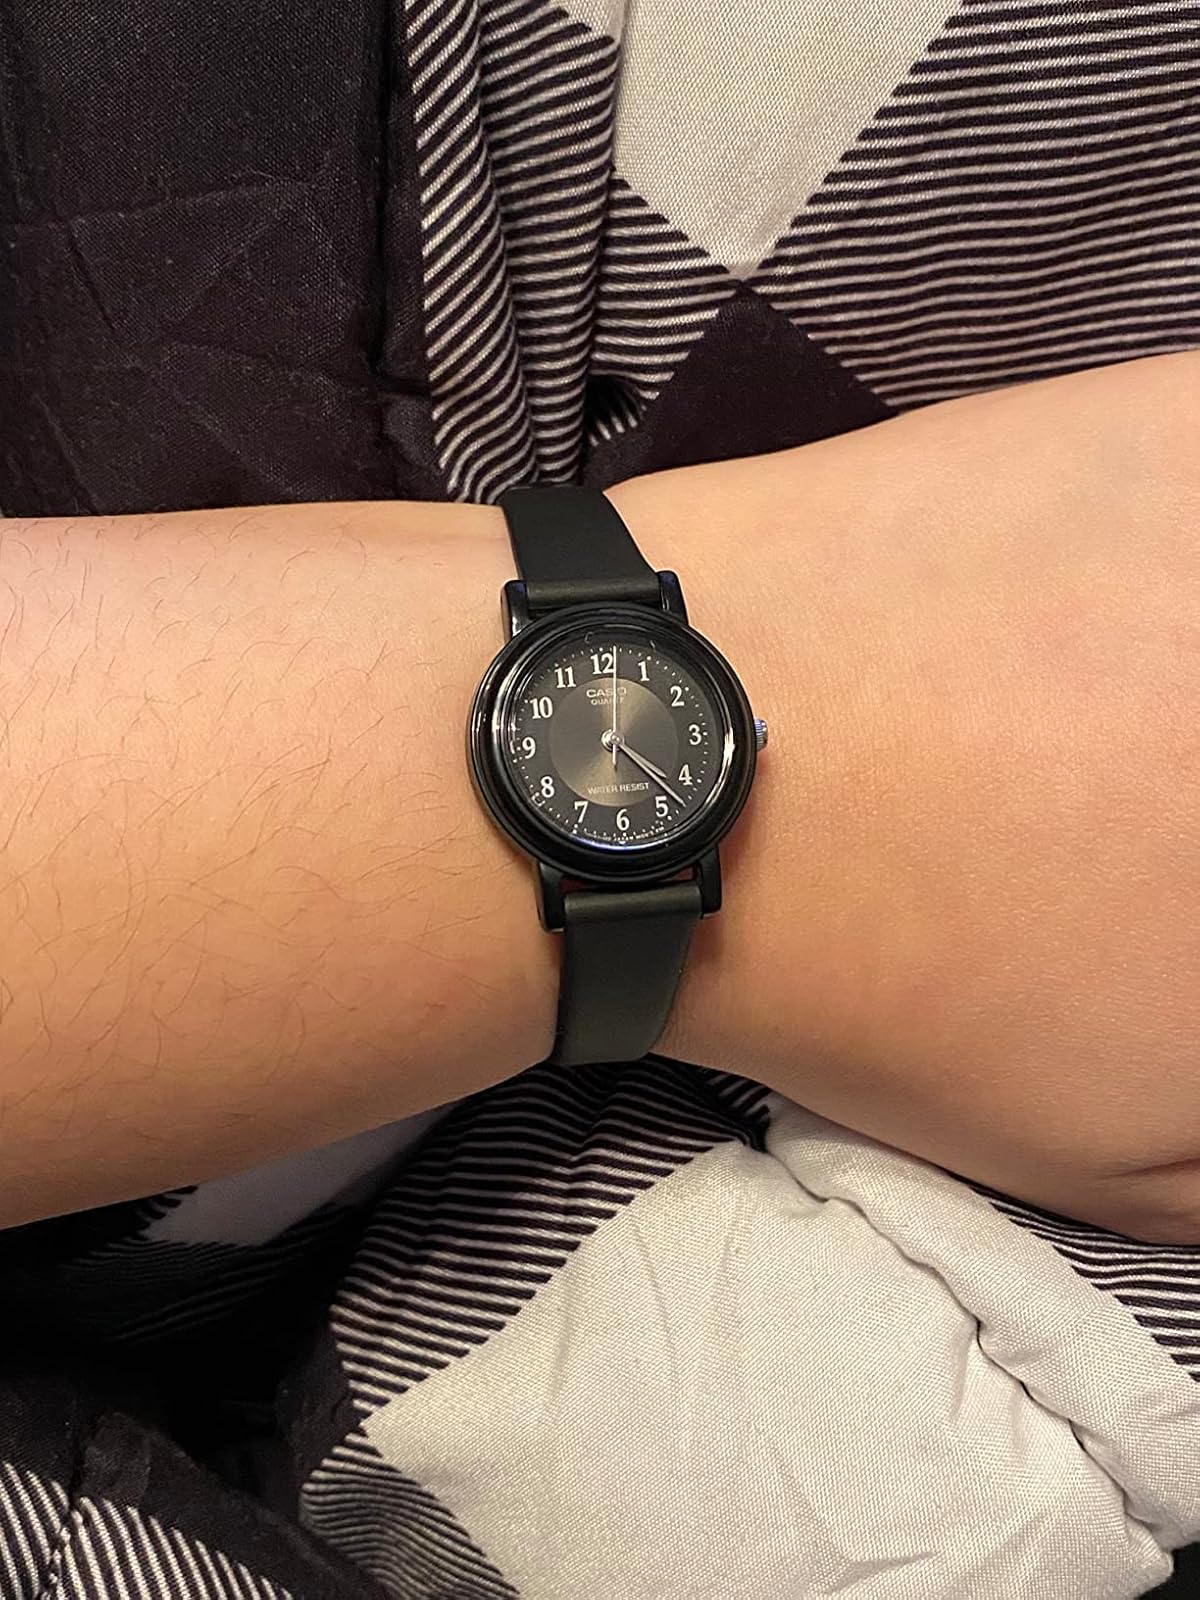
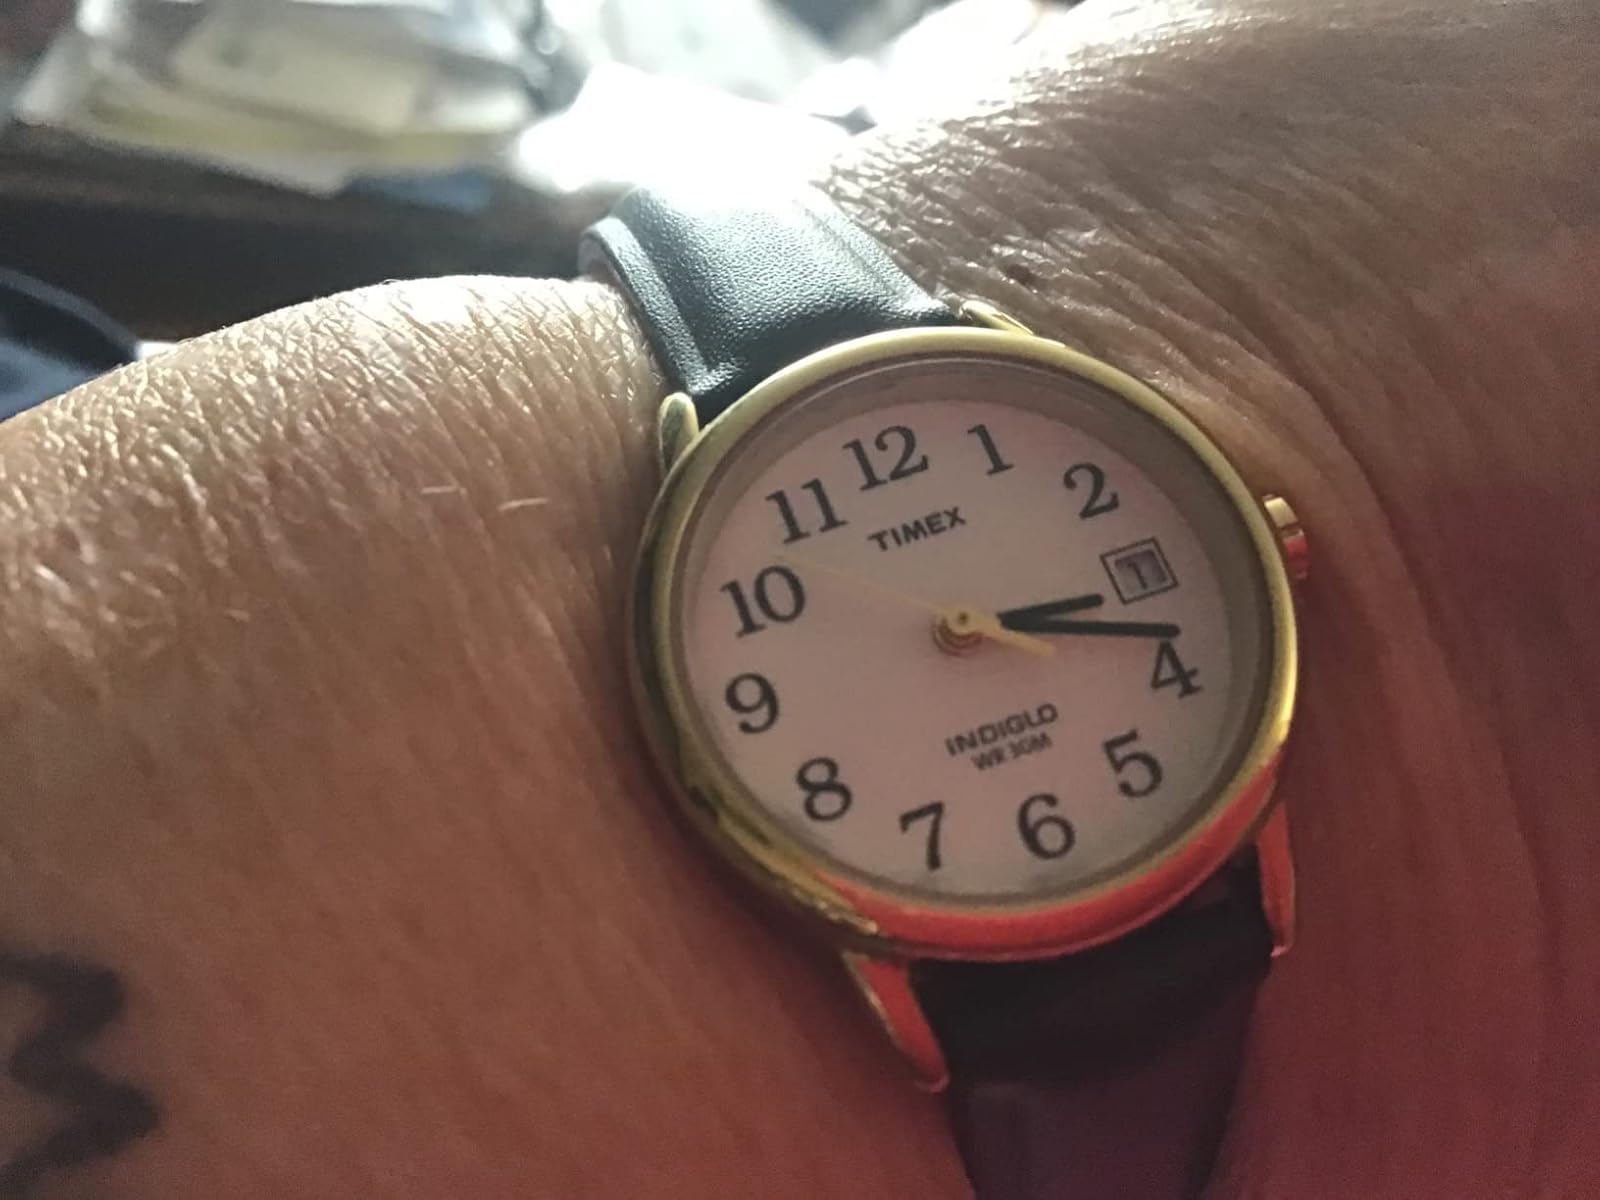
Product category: accessories_watch
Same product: no